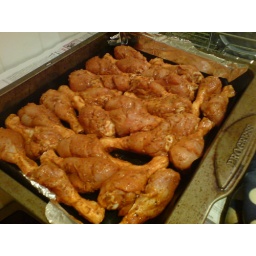
Tandoori chicken about to go in oven